Green River Killer (film)

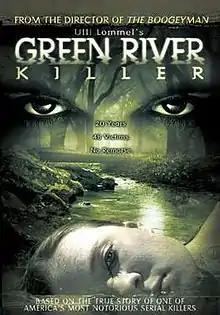
DVD release cover (USA)

Green River Killer is a 2005 American crime film by Ulli Lommel starring George Kiseleff, Jaquelyn Aurora (as Jacquelyn Horrell), Georgina Donovan, Shannon Leade, Naidra Dawn Thomson, and Shawn G. Smith. It is based upon the crimes of serial killer Gary Ridgway.